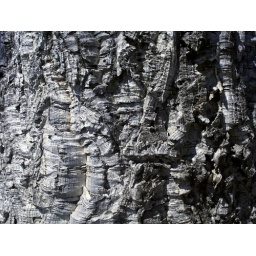
cork like bark on a tree near the river